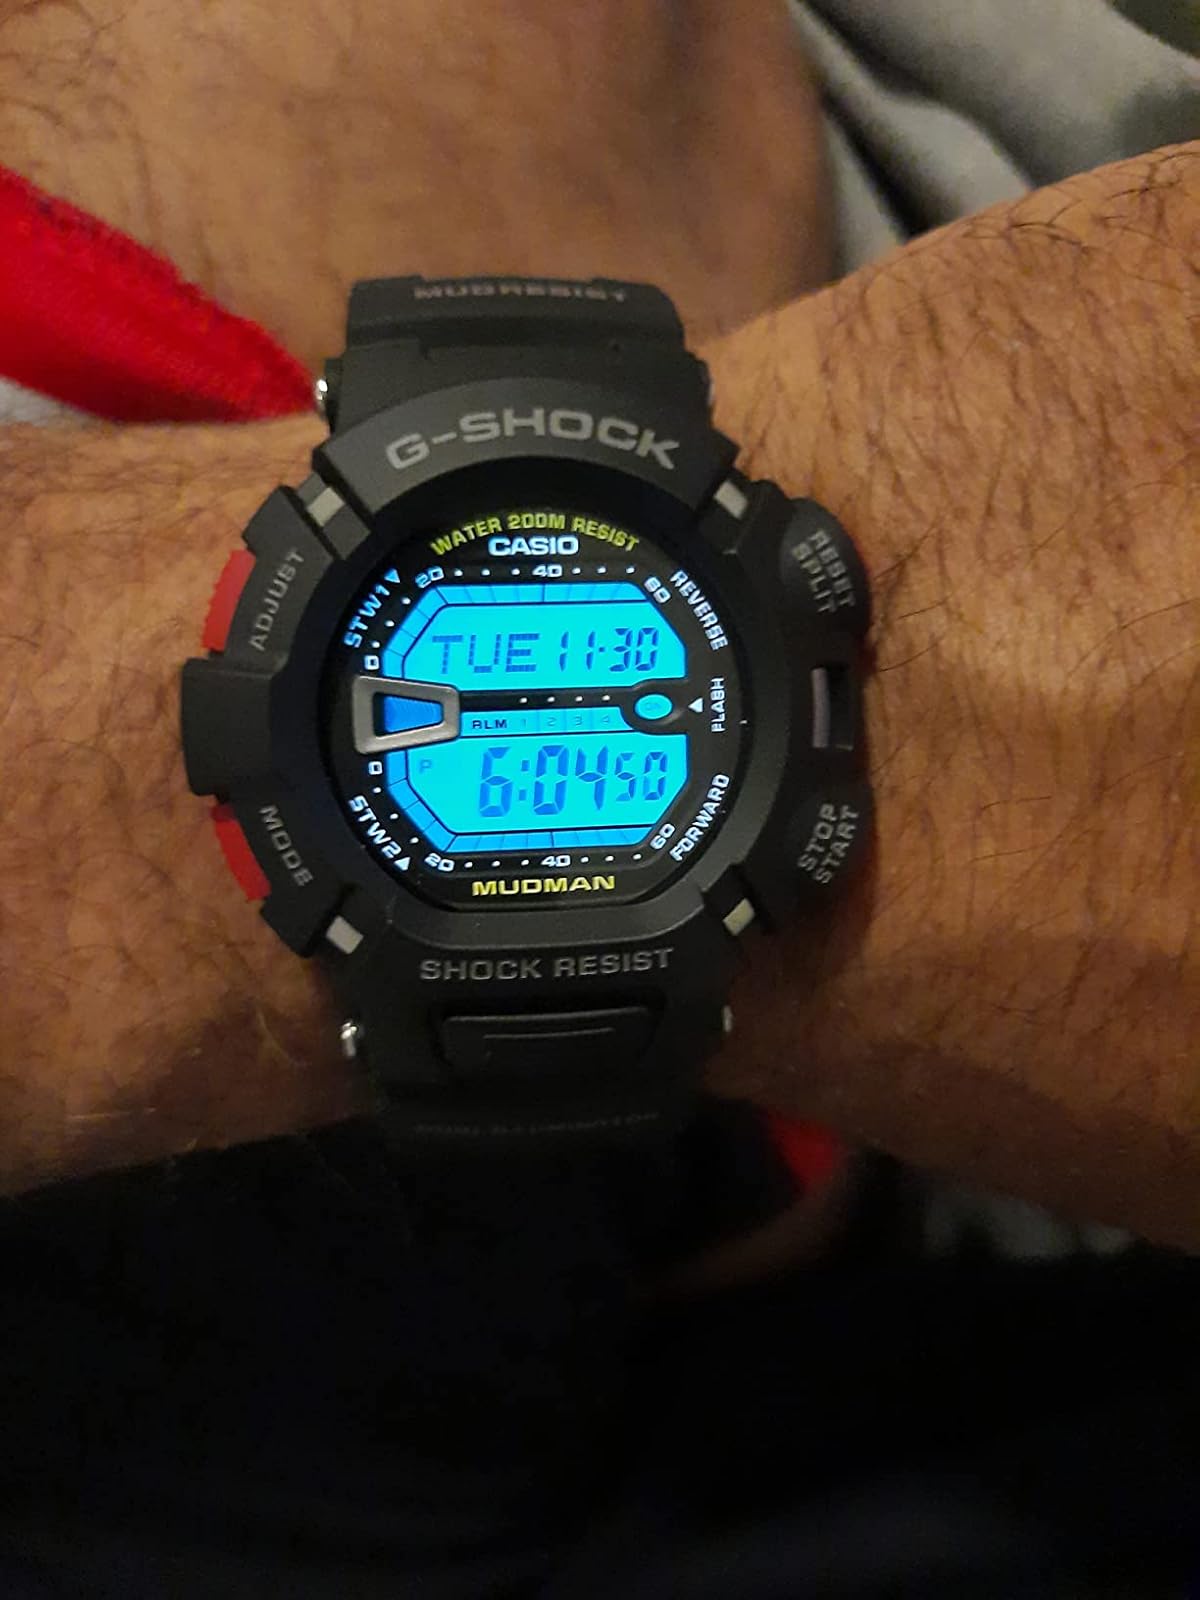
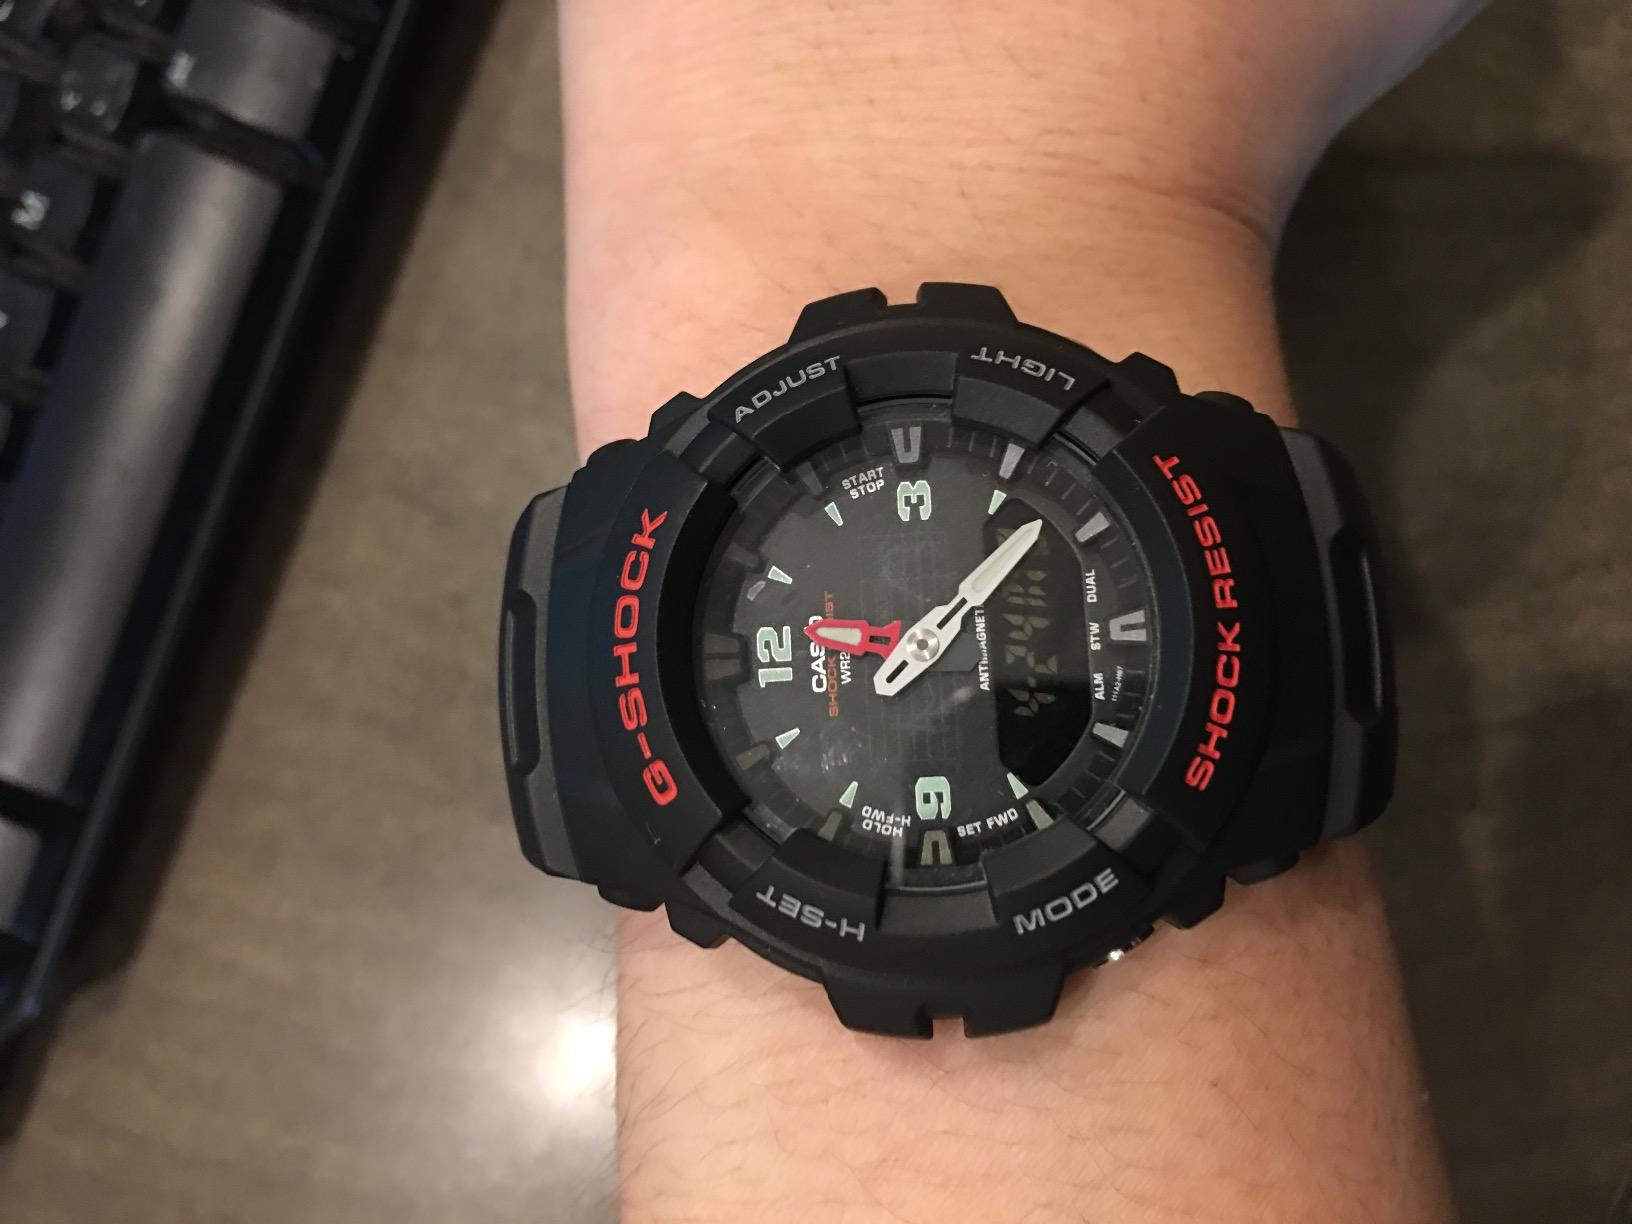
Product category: accessories_watch
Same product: no